Renaissance Center

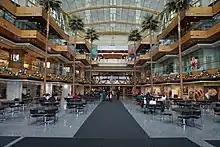
The Wintergarden was added to the Renaissance Center in 2001, along with retail shops and restaurants.

The redevelopment project included the work of many different architects including Skidmore, Owings & Merrill of Chicago, SmithGroup of Detroit, and Ghafari Associates of Dearborn who did the renovation of the office towers. The majority of the construction operations were led by Turner Construction Company. The structural glass and steel for the Wintergarden, the entrance lobby as well as the mezzanine glass walkway were contributed by Mero. The cost of the renovation does not include the cost for reconfiguring the streets around the Renaissance Center or the cost of the park along the International Riverfront.